Alappuzha

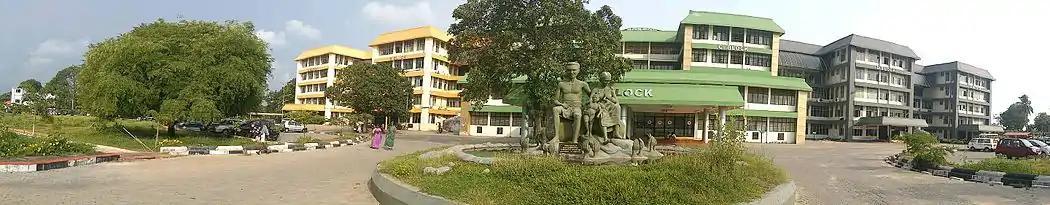
Government T. D. Medical College, Alappuzha

The two administrative systems prevailing in the district are revenue and local self-government. Under the revenue system, the district is divided into two revenue divisions, six taluks and 91 villages. The two revenue divisions are Alappuzha division comprising Cherthala, Ambalappuzha and Kuttanad taluks consisting of 47 villages and Chengannur division comprising Karthikapally, Chengannur and Mavelikkara taluks consisting of 44 villages. For census purposes, Aroor, Arookutty, Kodamthuruth, Thanneermukkom Vadakku, Thaneermukkam Thekku, Vayalar East and Kokkothamangalam village, except the portions included in Cherthala municipality are treated in the 1981 census as census towns based on the threefold criteria adopted for treating a place as census town.